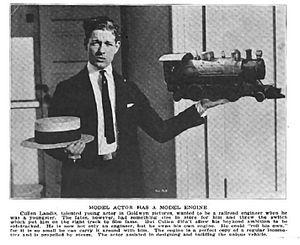
Cullen Landis est un réalisateur et acteur américain dont la carrière commença au début du cinéma muet.